Tylman van Gameren

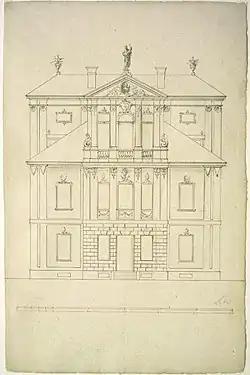
Van Gameren's design of the Kotowski Palace in Warsaw, c. 1682

Once in Warsaw, taking the name of "Tylman Gamerski", he soon became a rising star at court. For his first ten years there, he served as an artillery officer, designing fortifications. From 1670 on, he won fame as a court architect of palaces such as the Pałac Czartoryskich, gardens, country houses, monasteries and churches in and around Warsaw, designing (among others) churches of the Holy Ghost, St. Casimir, and St. Boniface. His designs are known as pearls of the Polish baroque and show Italian and Dutch influences. One of the leading examples of his achievements is the Church of St. Anne in the historic centre of Kraków, modelled on Sant'Andrea della Valle in Rome. In 1676 the artist was appointed Golden Spur Knight, which allowed him to become a member of the Commonwealth society and marry Anna Komorowska. In 1685 he was formally acknowledge by the Sejm as a Polish nobleman.